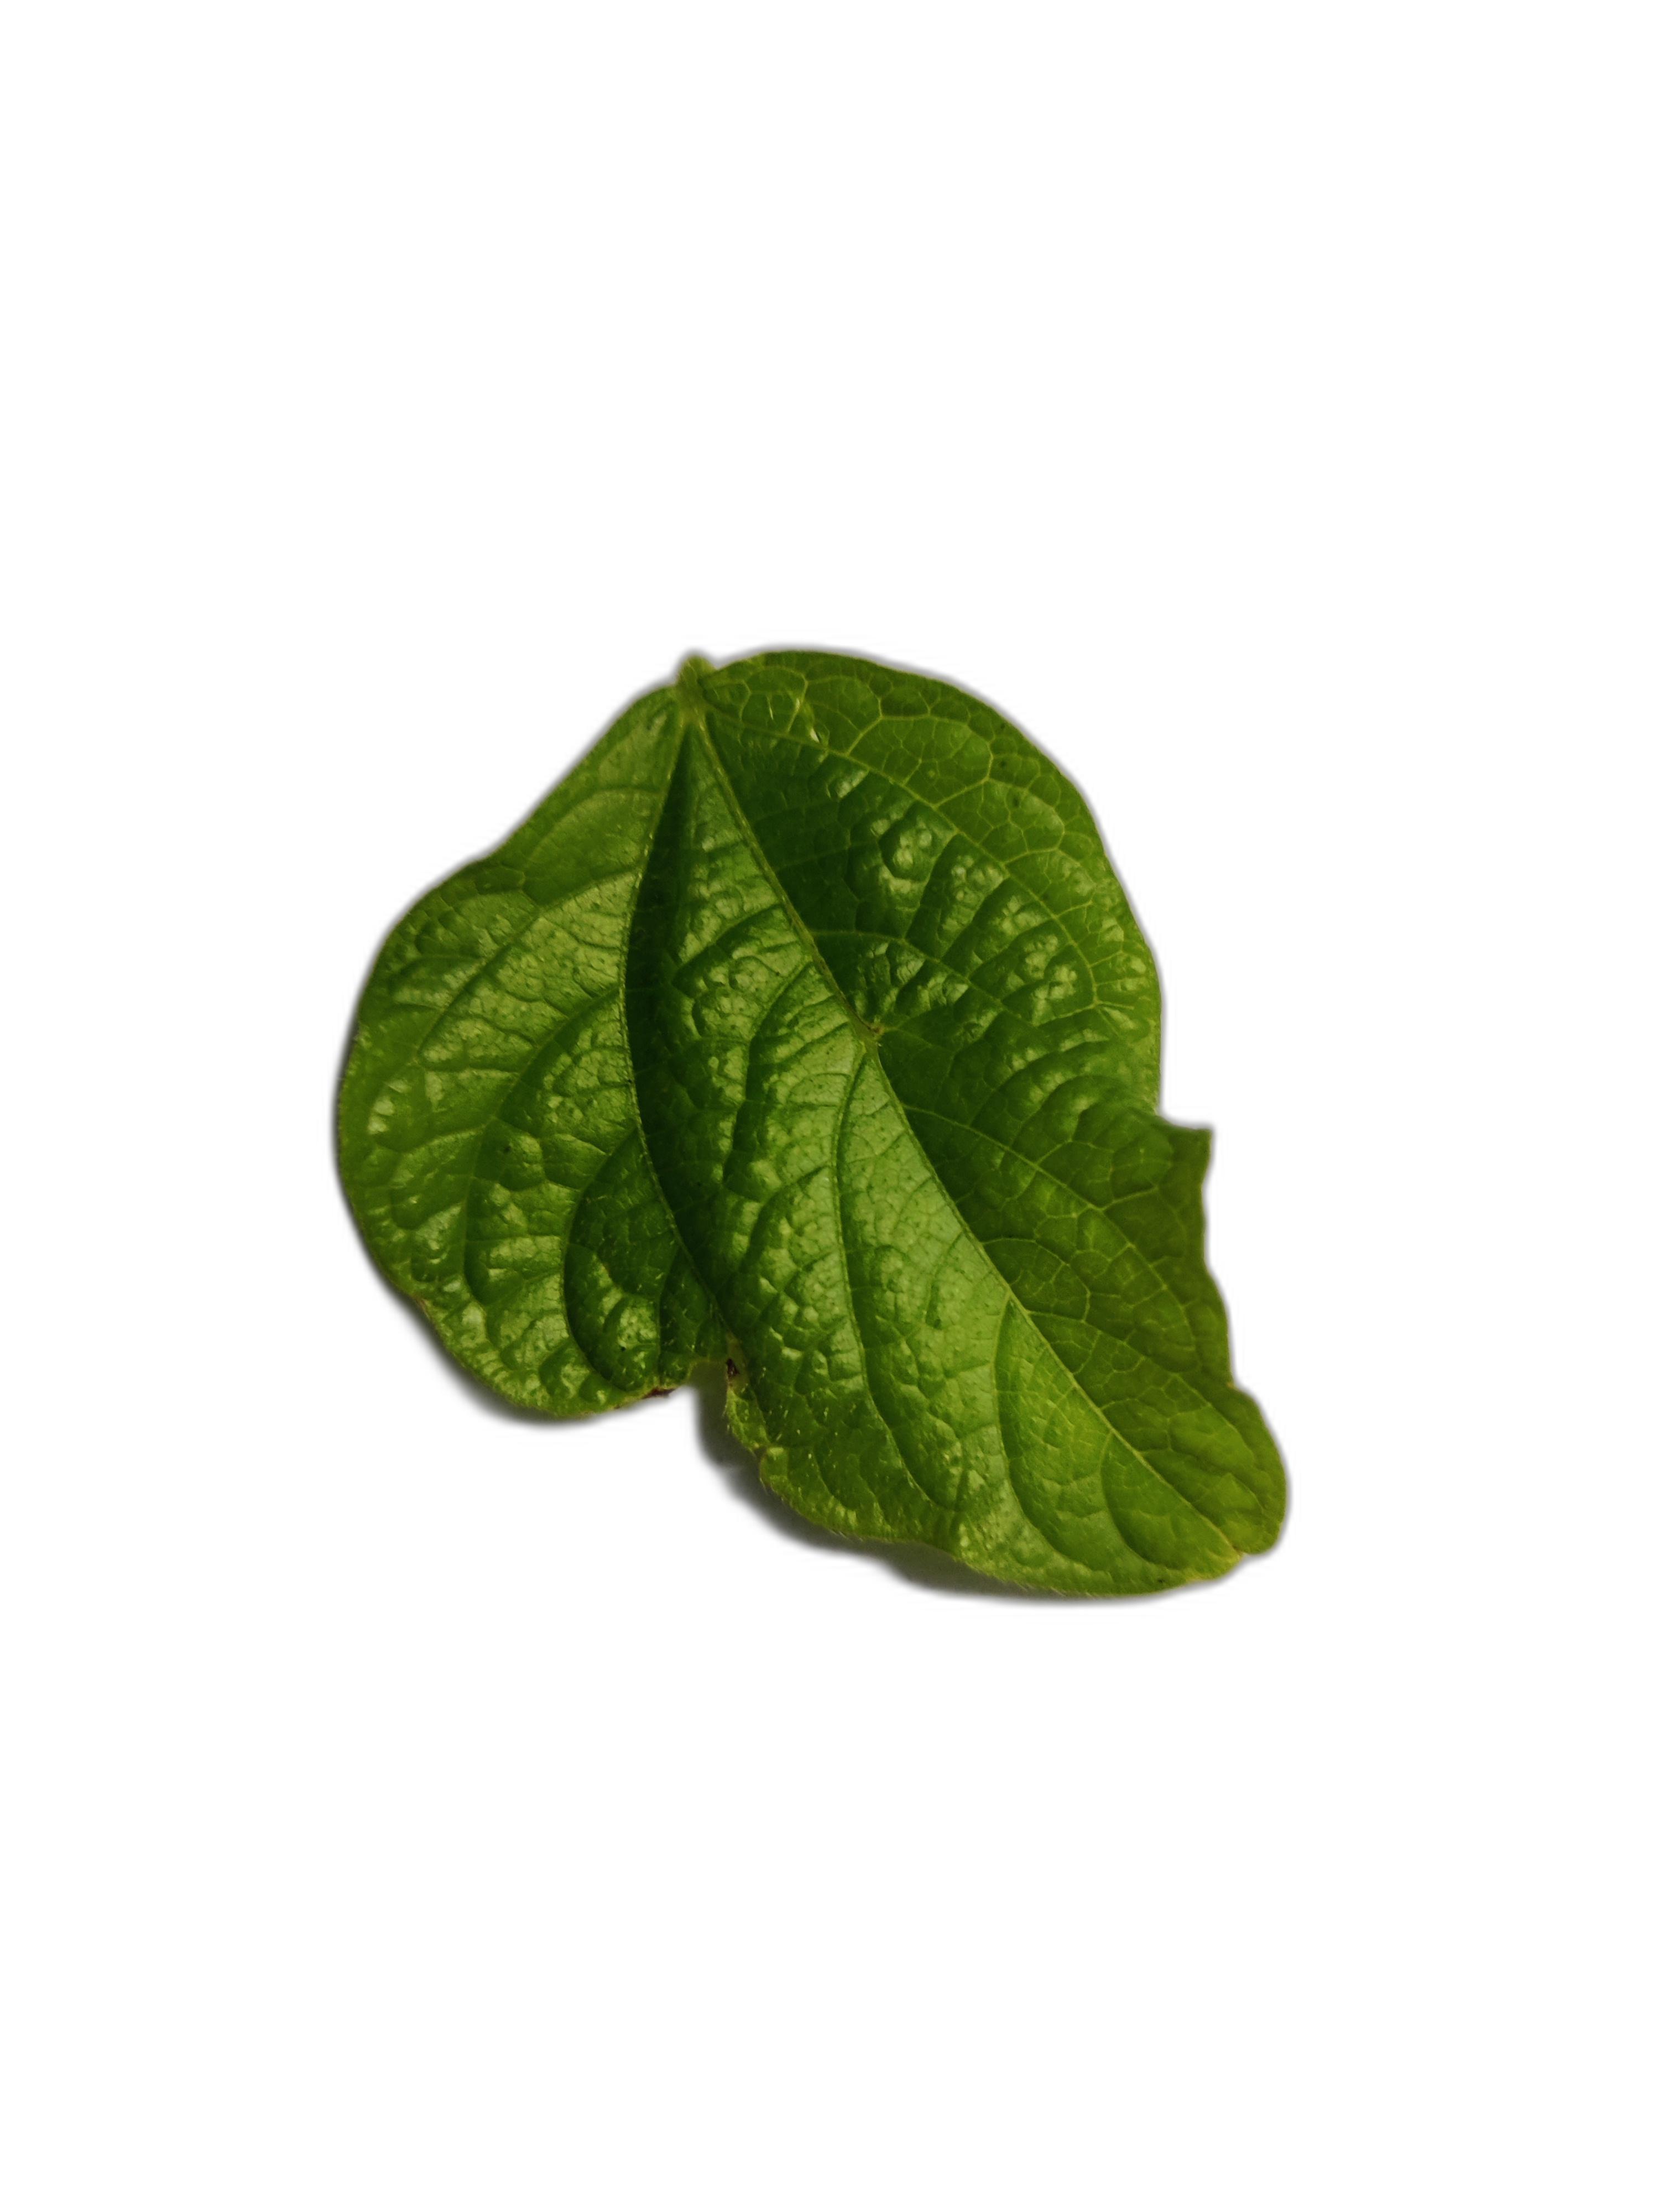
Label: Leaf Crinkle